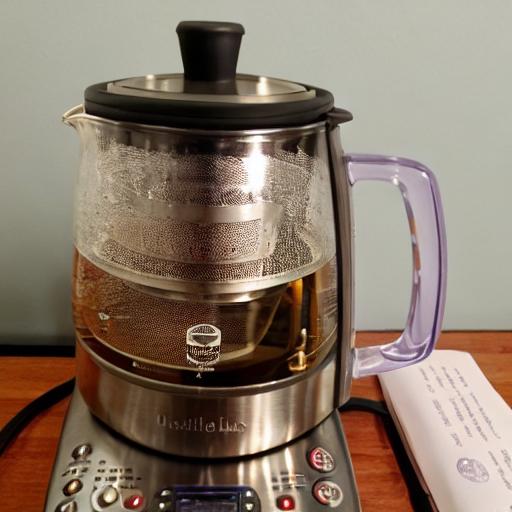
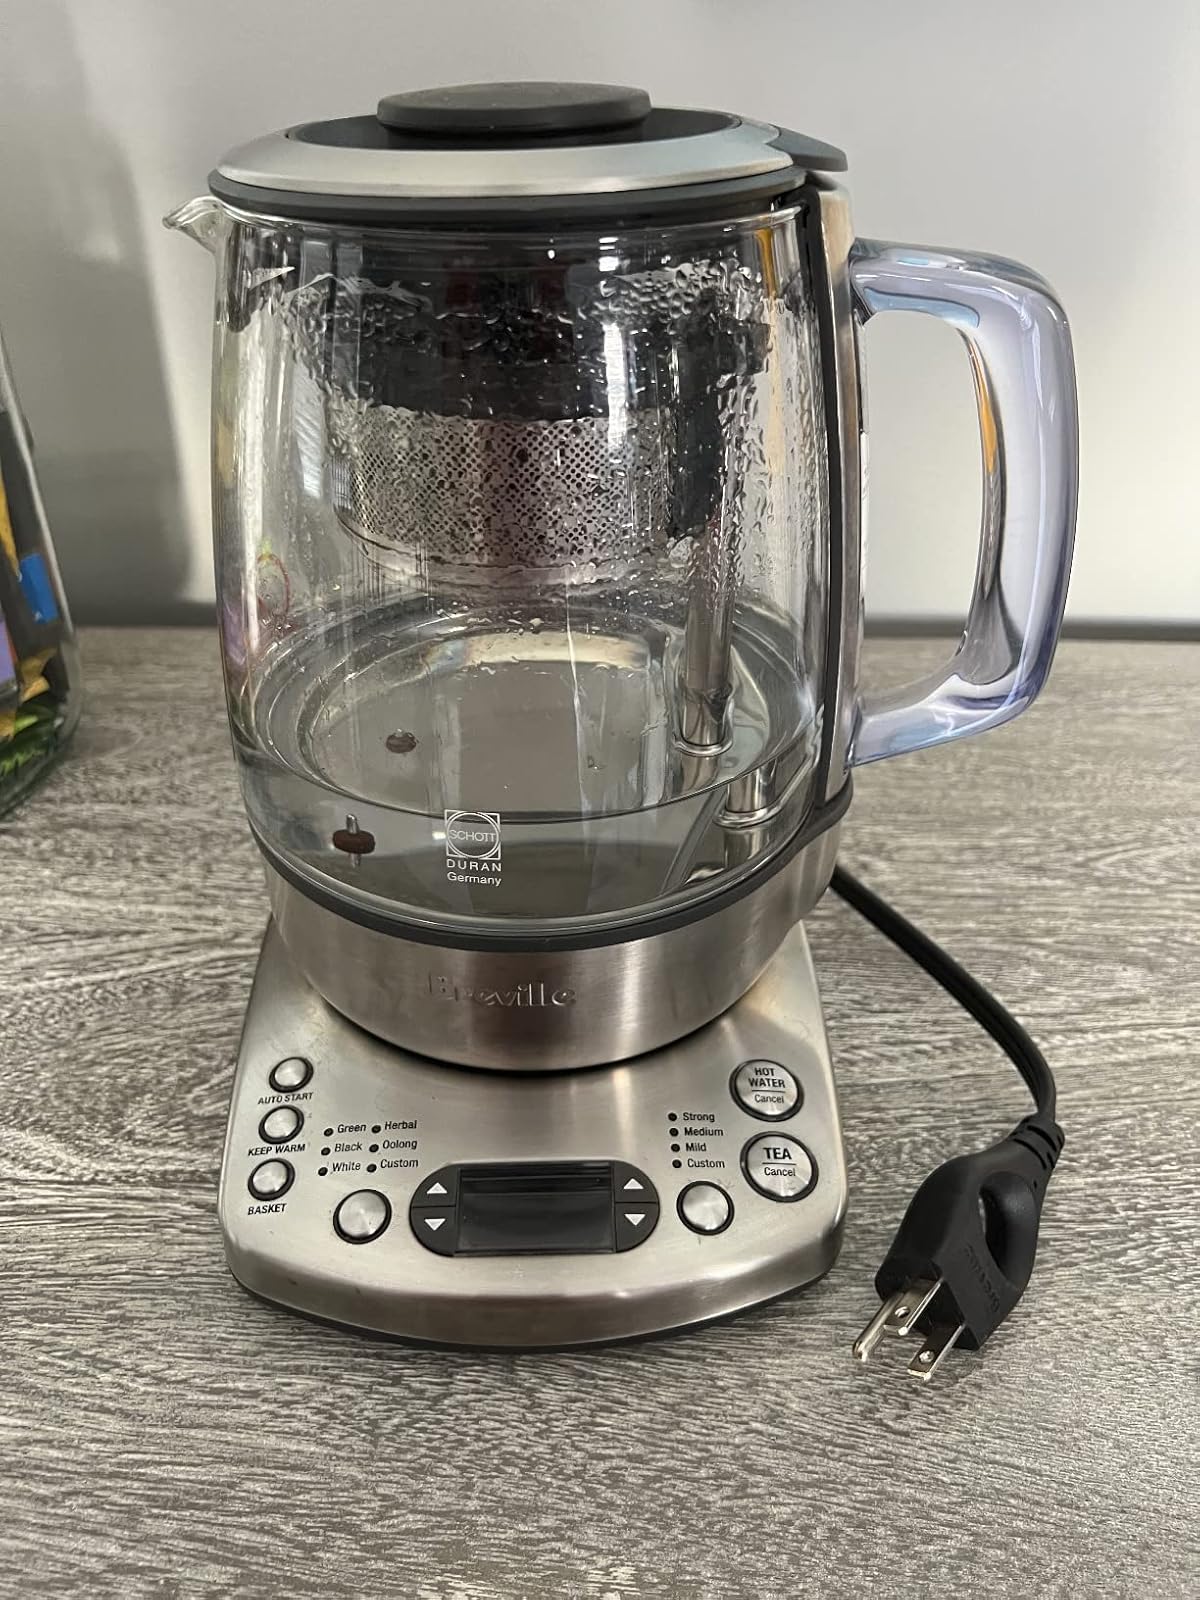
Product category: items_tea
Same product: no